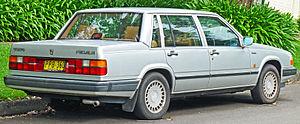
La Volvo 760 est une familiale du constructeur automobile suédois Volvo. Elle a été construite entre mai 1982 et l'été 1990. Il s'agissait de la remplaçante de la version la plus haut de gamme de la série 200, la 264.